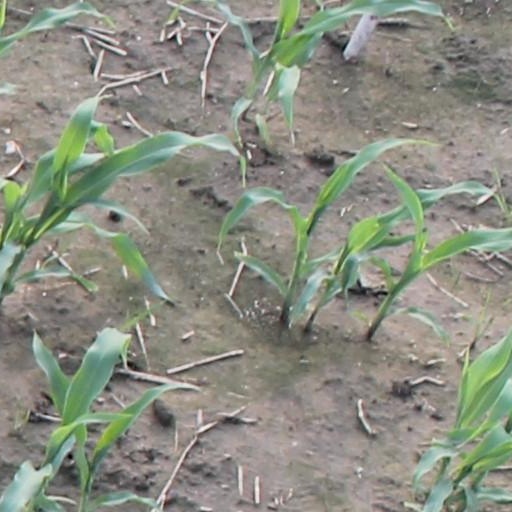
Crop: maize; corn